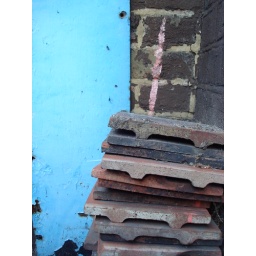
tiles by blue wall